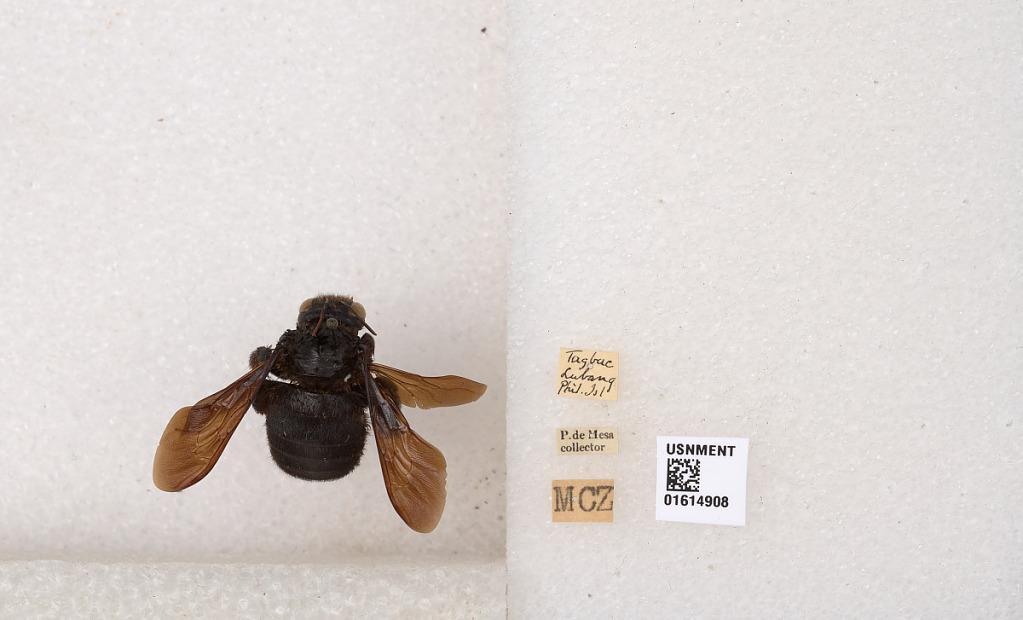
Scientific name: Xylocopa
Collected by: P. De Mesa
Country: Philippines
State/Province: Mimaropa
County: Occidental Mindoro
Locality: Tagbac, Lubang